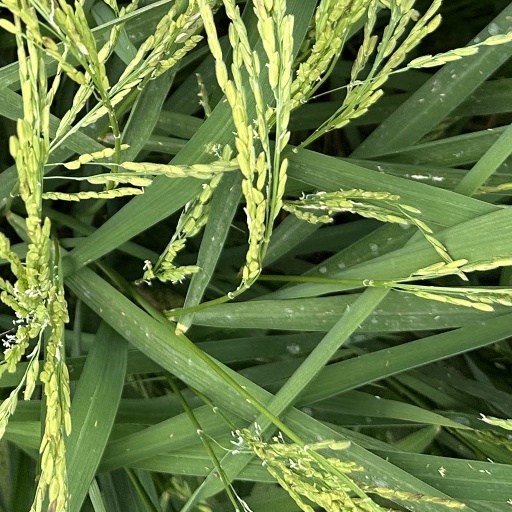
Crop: rice